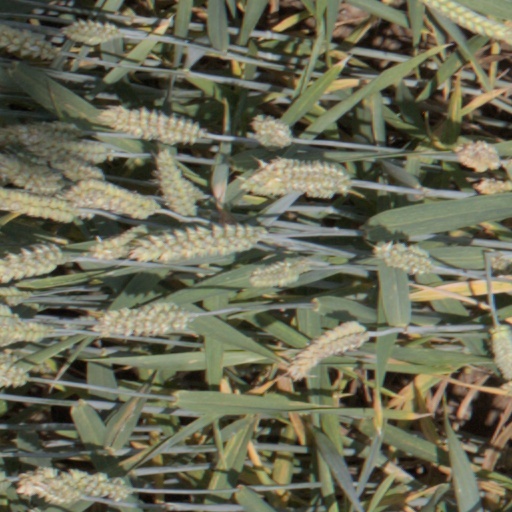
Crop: wheat